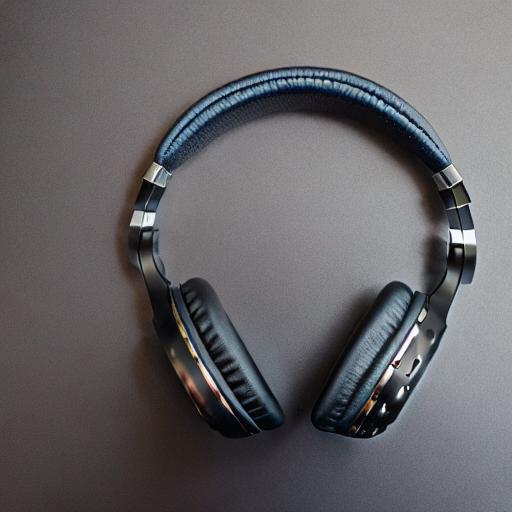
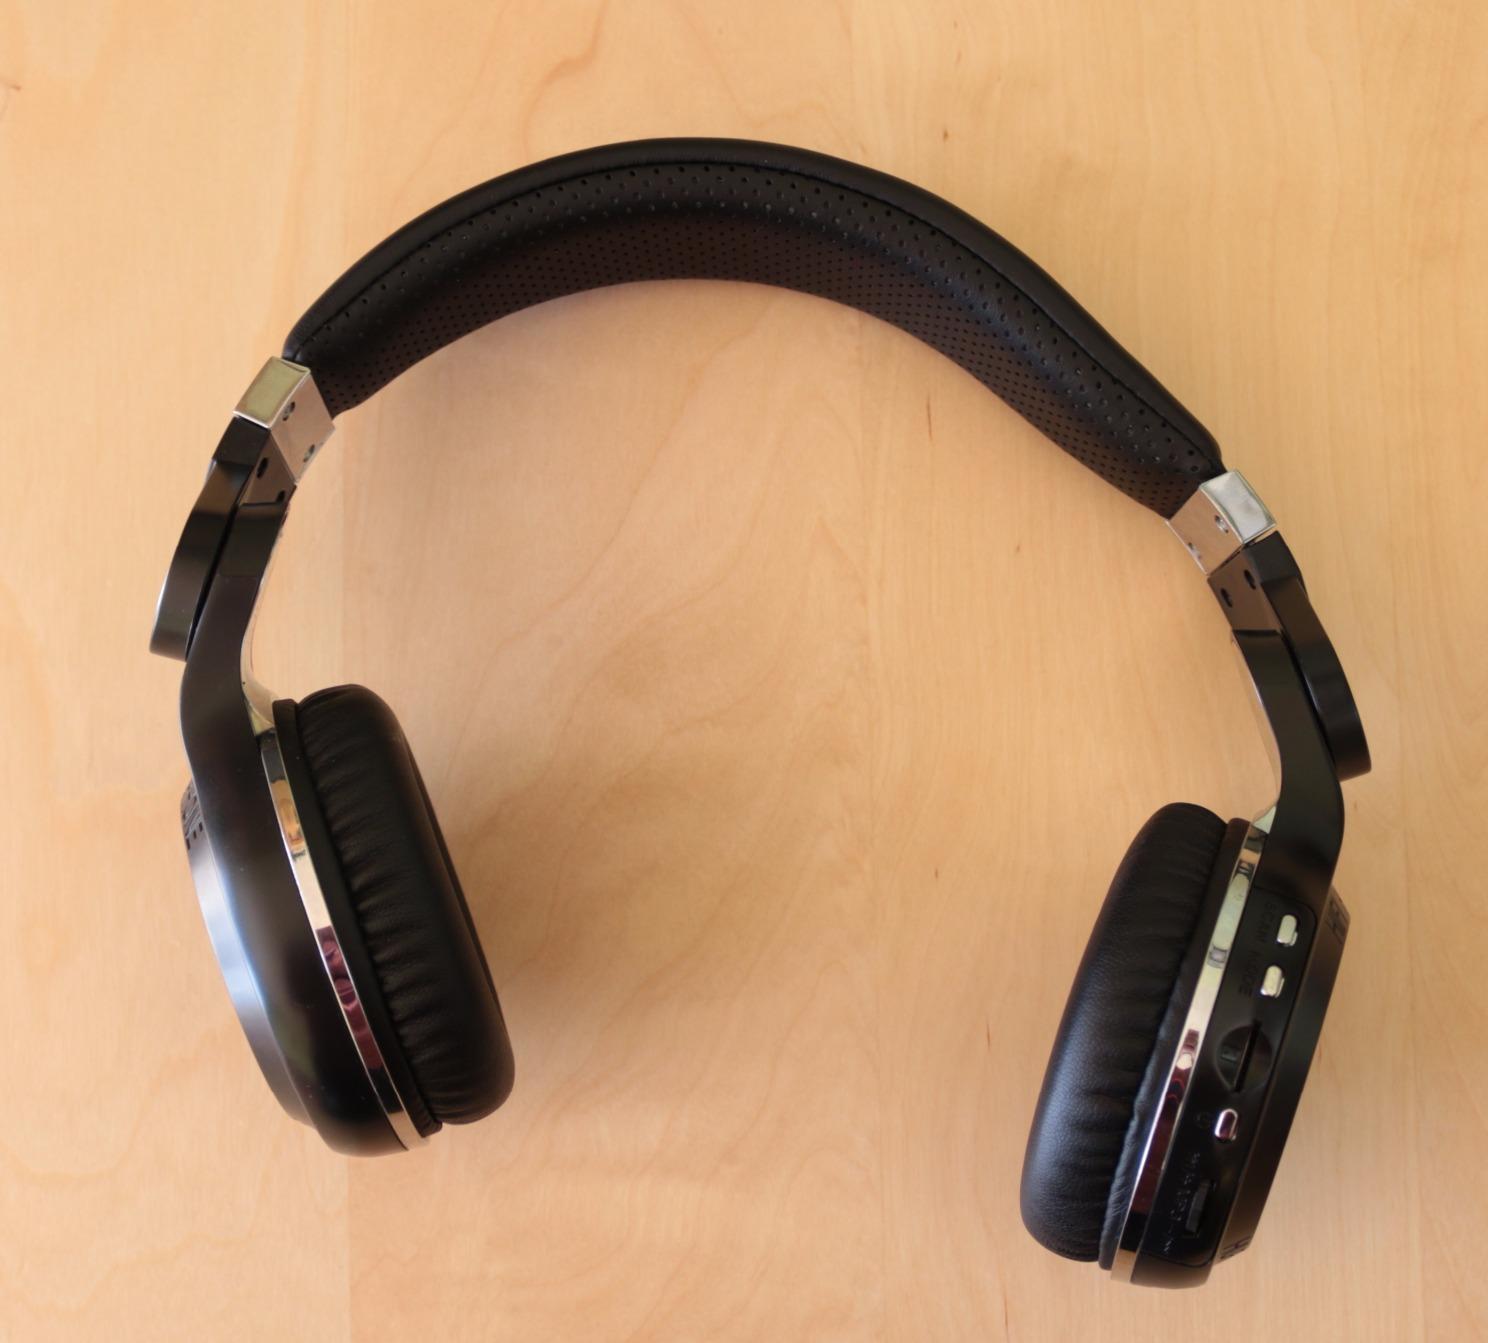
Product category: headphones
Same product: no